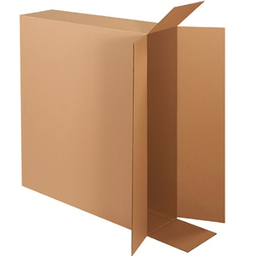
Label: cardboard